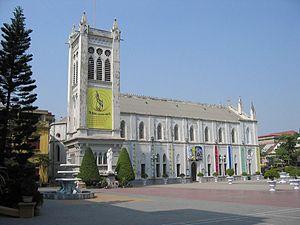
Cathédrale d'Haïphong (Eglise du Très Saint Rosaire) Tiếng Việt: Nhà thờ lớn Hải Phòng
Haïphong est une ville du Vietnam de plus d'un million d'habitants et l'un des trois grands ports du pays. La gentilé en français est Haïphonnais.
Le diocèse de Hải Phòng est un territoire ecclésiastique de l'Église catholique au Viêt Nam, suffragant de l'archidiocèse d'Hanoï. Son siège épiscopal est à la cathédrale du Rosaire de Hải Phòng.